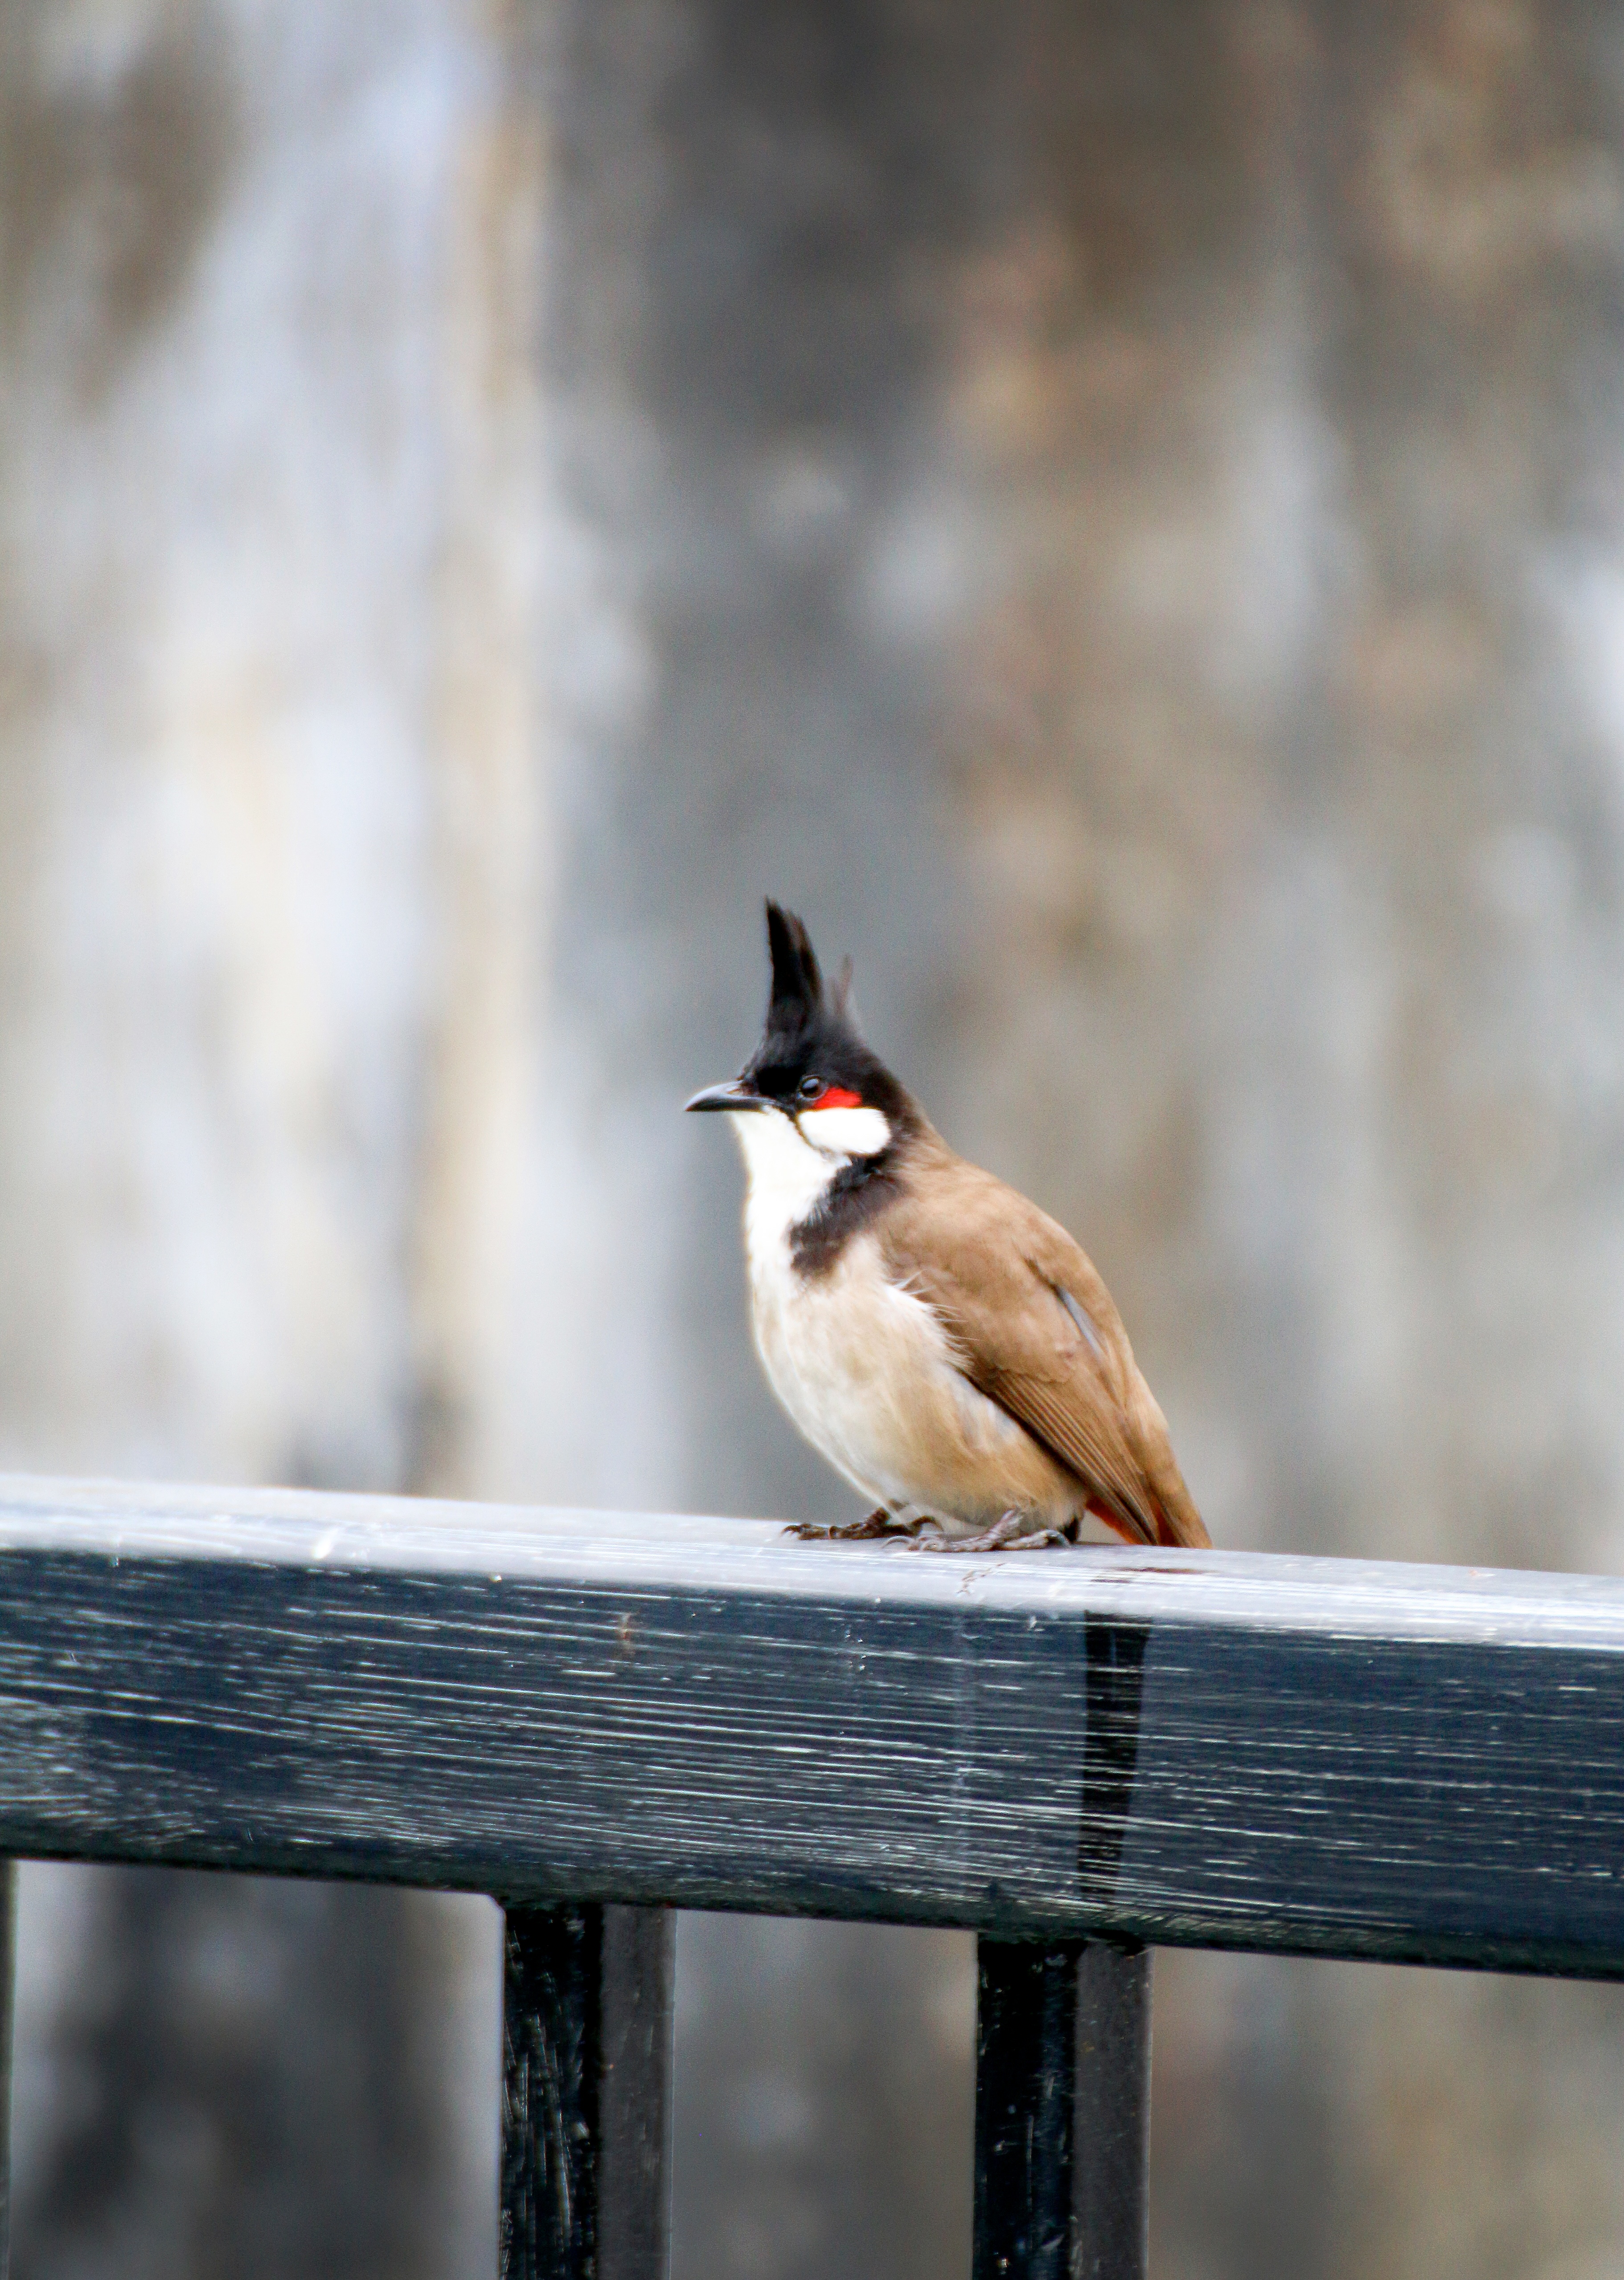
nature, snow, winter, bird, wildlife, beak, fauna, vertebrate, perching bird